John Brown of Pittsfield

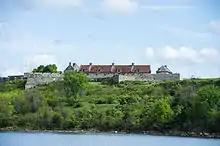
Reconstructed Fort Ticonderoga

Brown was a close friend to Yale classmate David Humphreys, who went on to be staff officer in the Continental army, a diplomat, George Washington's private secretary, and one of the Connecticut Wits. Both Humphreys and Brown were founding members of Yale's society of Brothers in Unity. Humphrey's lengthy poem "Address to the Armies of the United States of America" mentions Brown's death as a notable and tragic event in the Revolution.